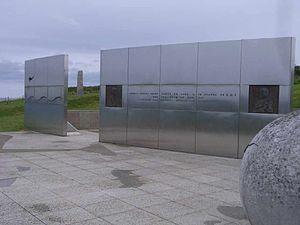
monument pour les pilotes Dieudonné Costes et Maurice Bellonte à Saint-Valery-en-Caux
Maurice Alexis Jacques Bellonte, né le 25 octobre 1896 à Méru et mort le 14 janvier 1984 dans le 16ᵉ arrondissement de Paris, est un aviateur français. Associé à Dieudonné Costes, il réussit en 1930, à bord du Breguet XIX Point d'interrogation, la première traversée de l'Atlantique nord d'est en ouest en avion.